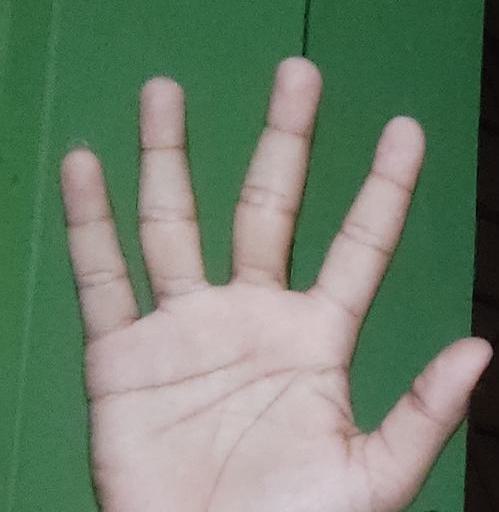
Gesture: palm